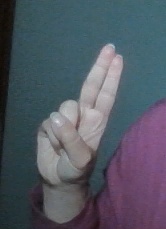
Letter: taa